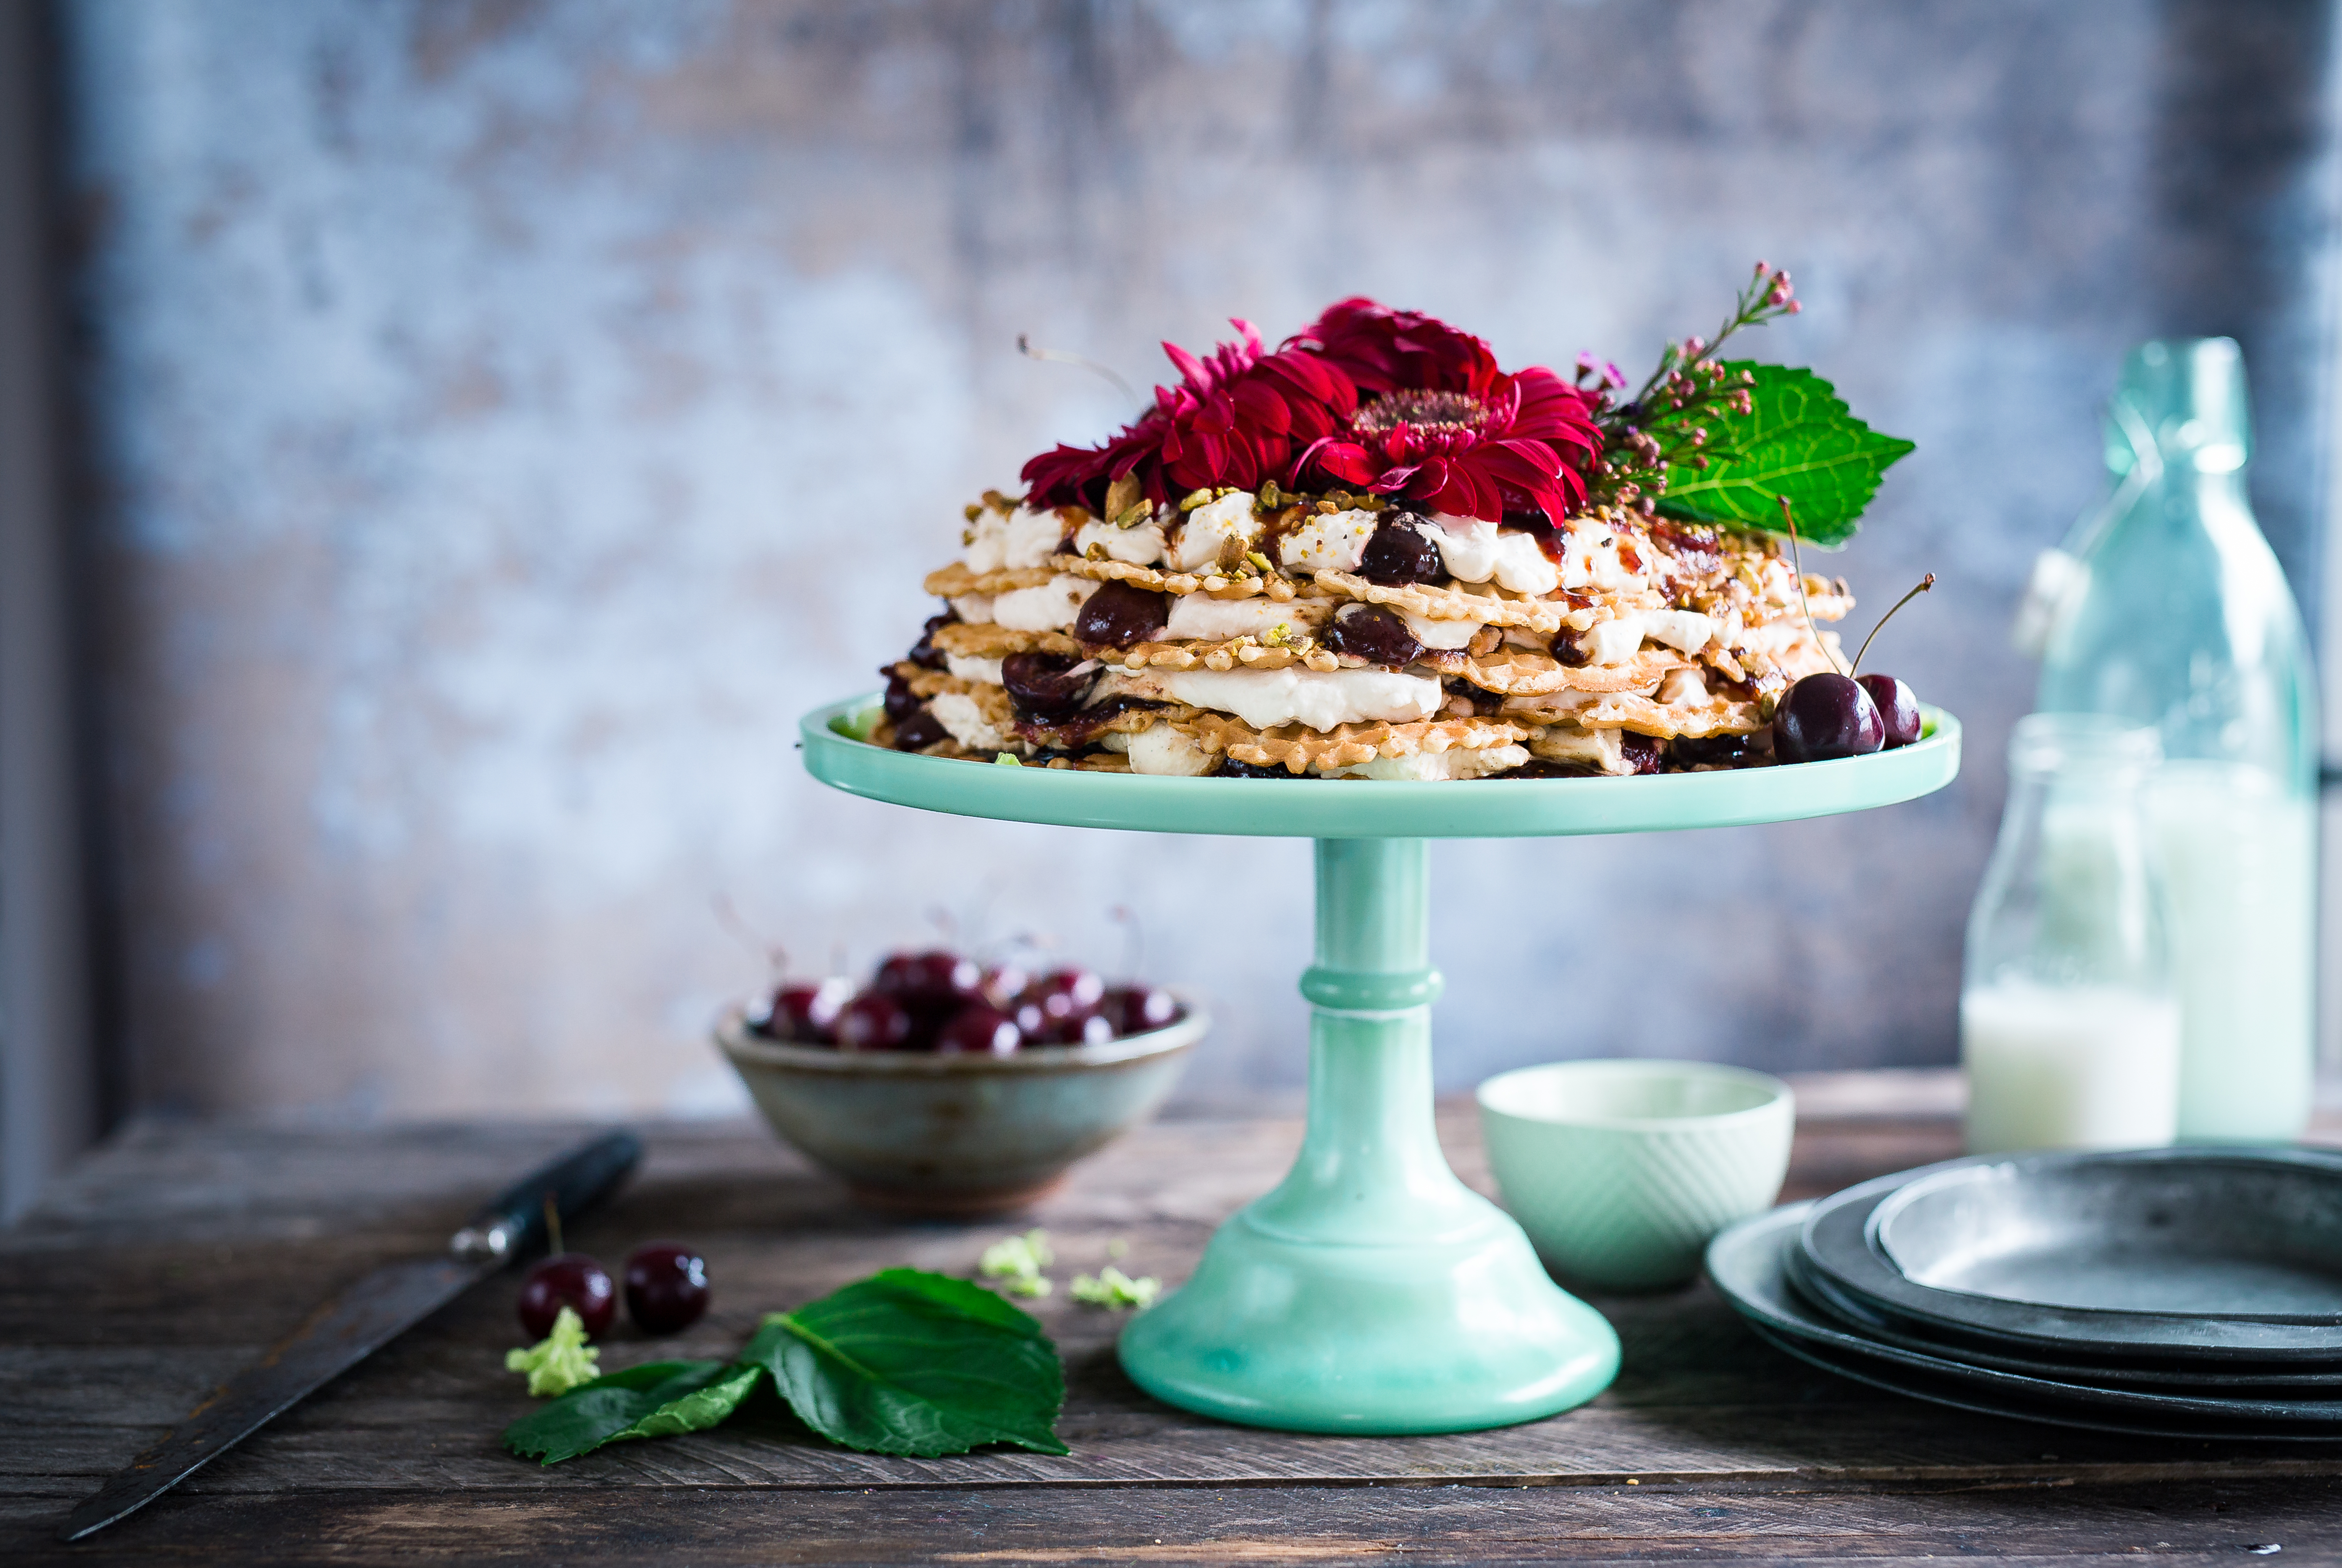
flower, meal, food, green, produce, breakfast, dessert, cake, sweetness